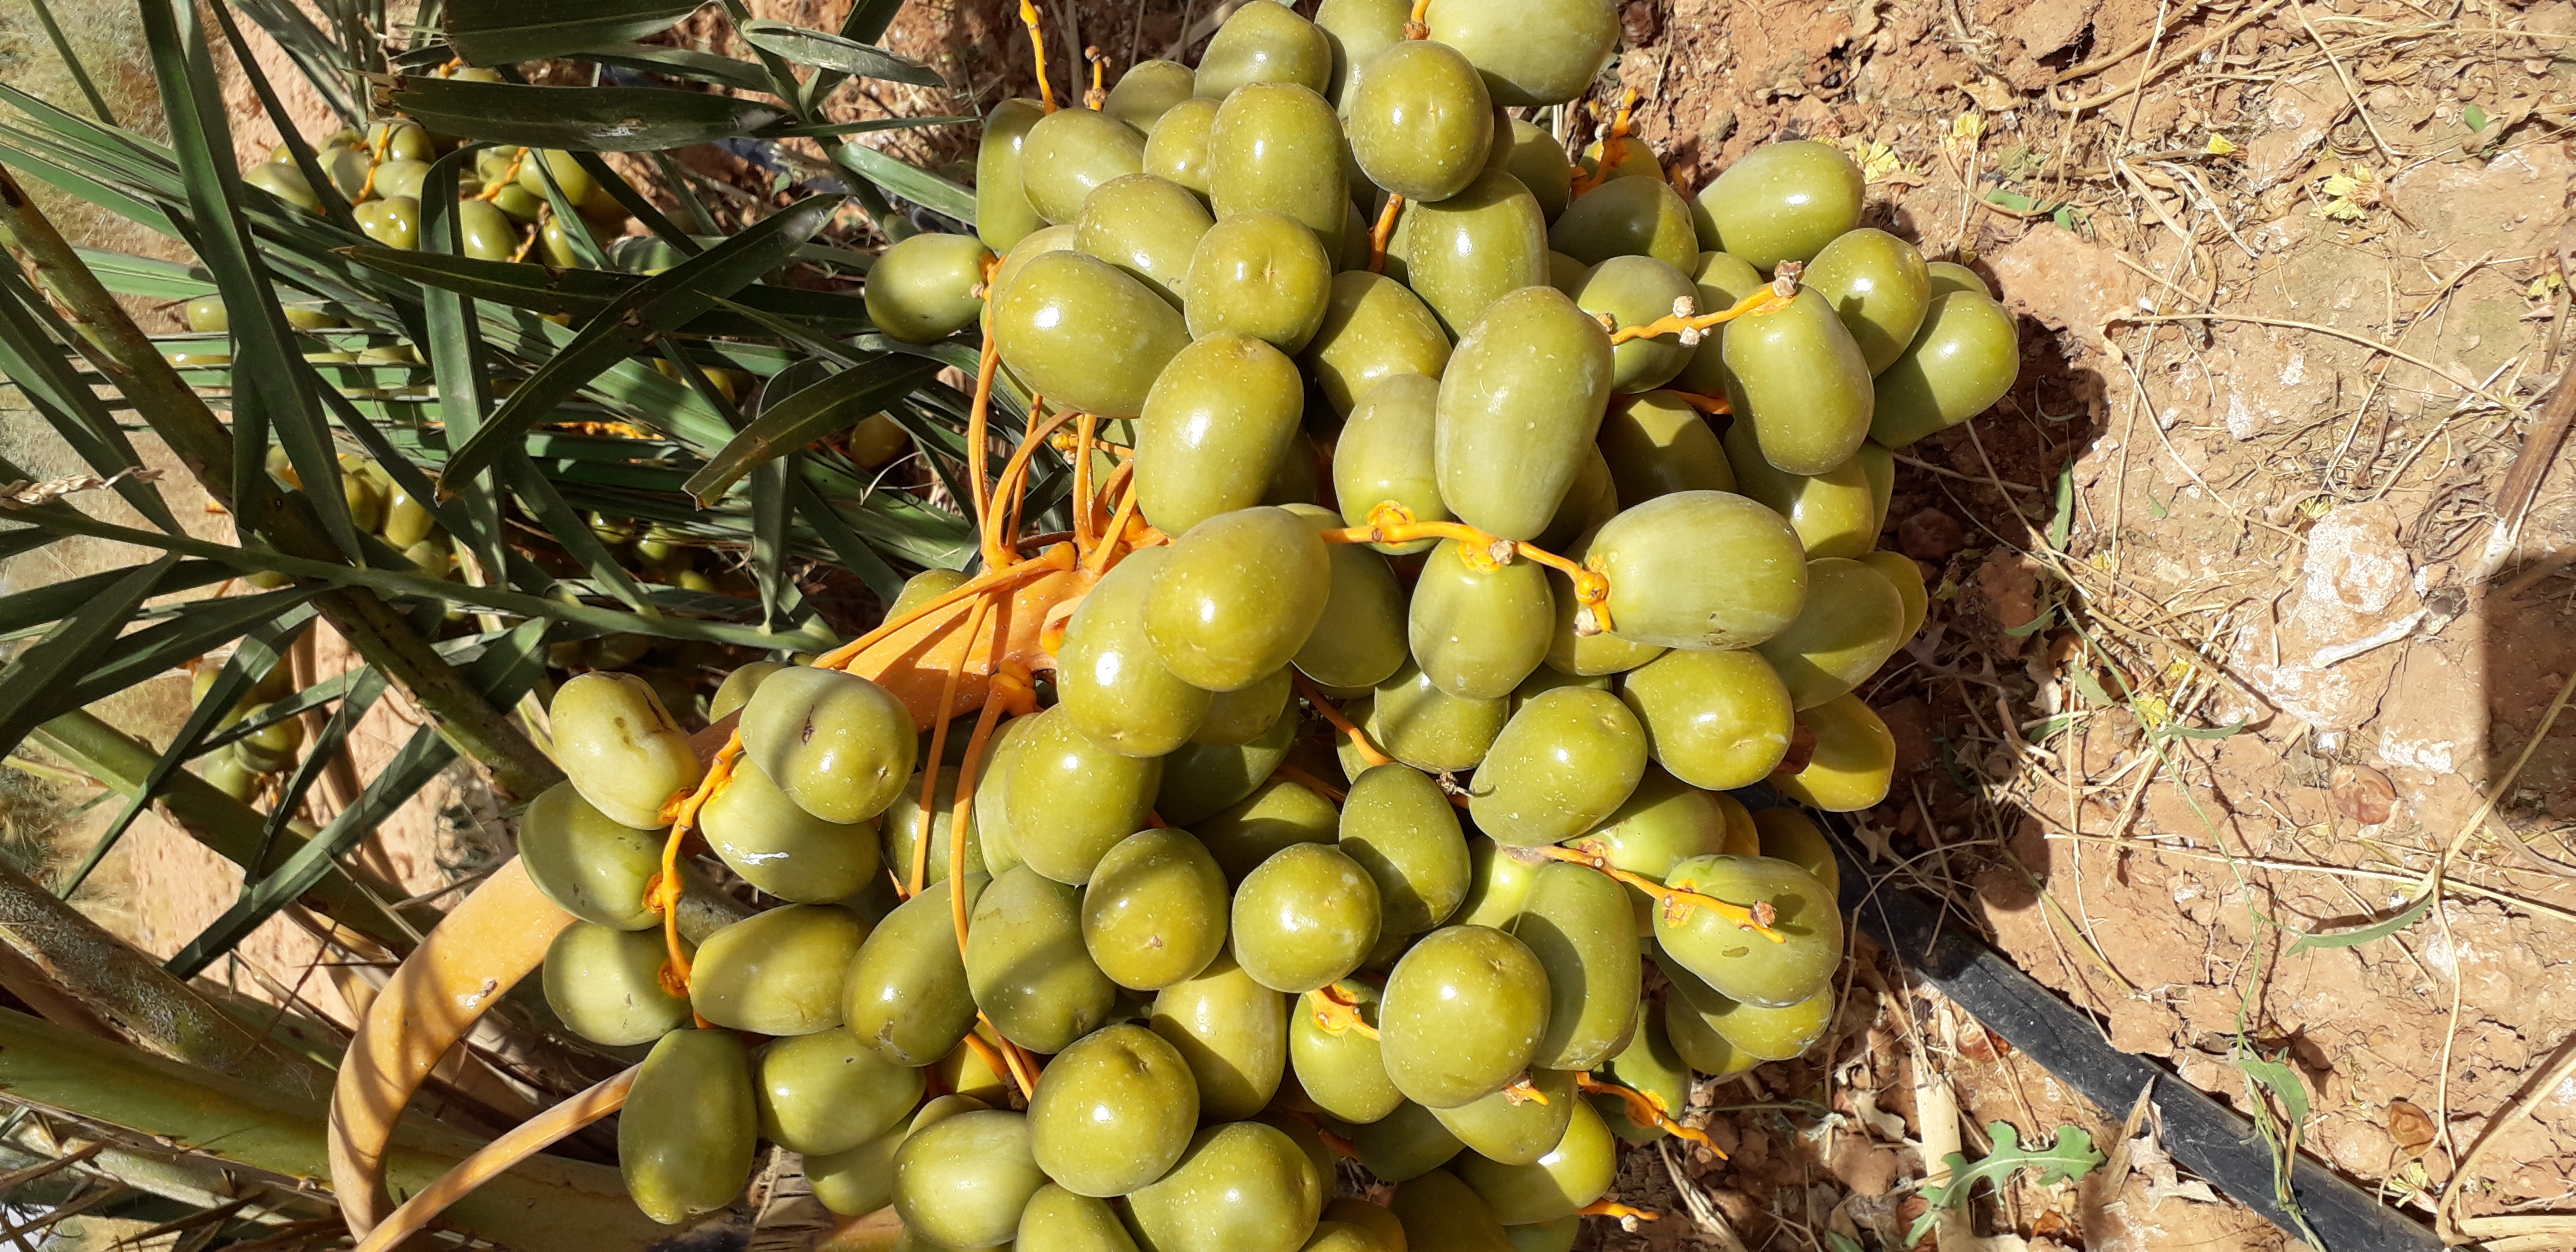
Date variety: Boufagous